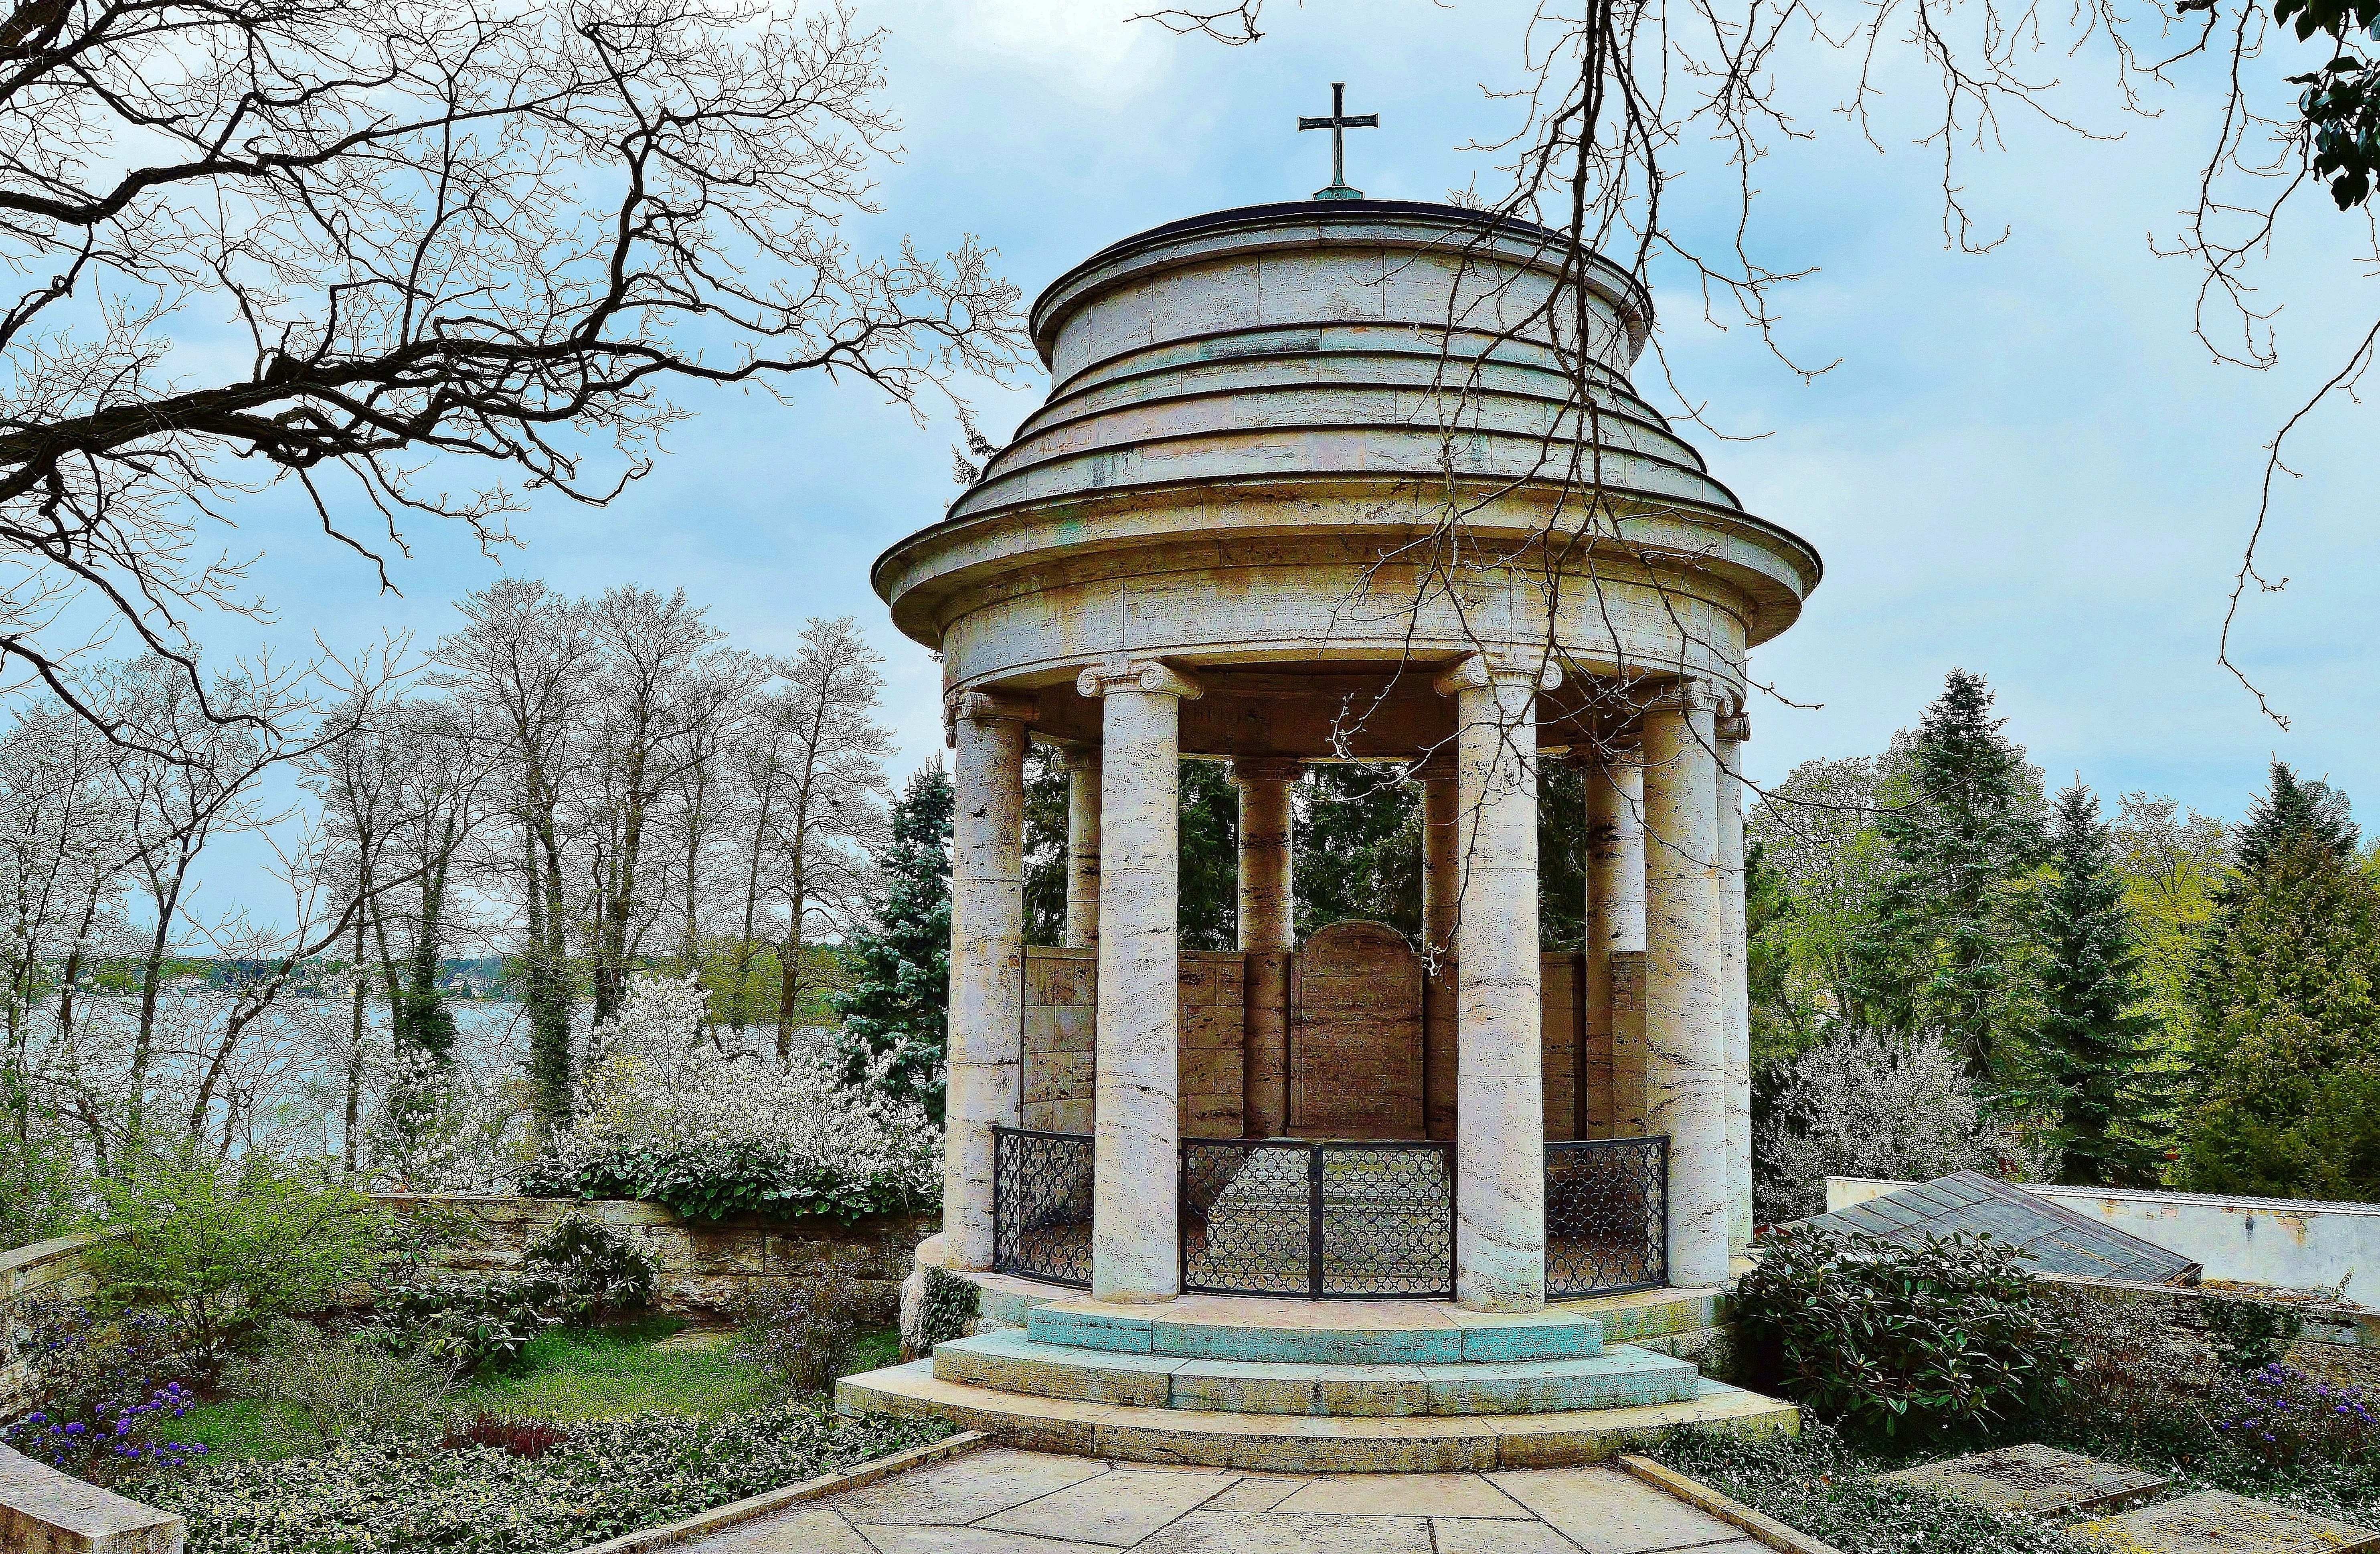
architecture, reflection, religion, church, chapel, rest, place of worship, spiritual, relaxation, meditation, temple, monastery, commemorate, shrine, germany, prayer, estate, brandenburg, mausoleum, family grave, grave site, gr nheide